Order of Sport

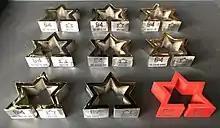
Order of Sport Inaugural Award (2019) - inscribed with recipients initials and date

The Order of Sport symbol represents the broader and open-ended social purpose of Sports in Canada reflecting the growing cultural significance of sport to Canadians; one that connects Canada’s greatest sports champions to the greater good. Based on the 1967 Centennial design work of Stuart Ash, Design Canada film maker and graphic designer Greg Durrell's Order of Sport logo represents the unifying power of sport for Canadians.